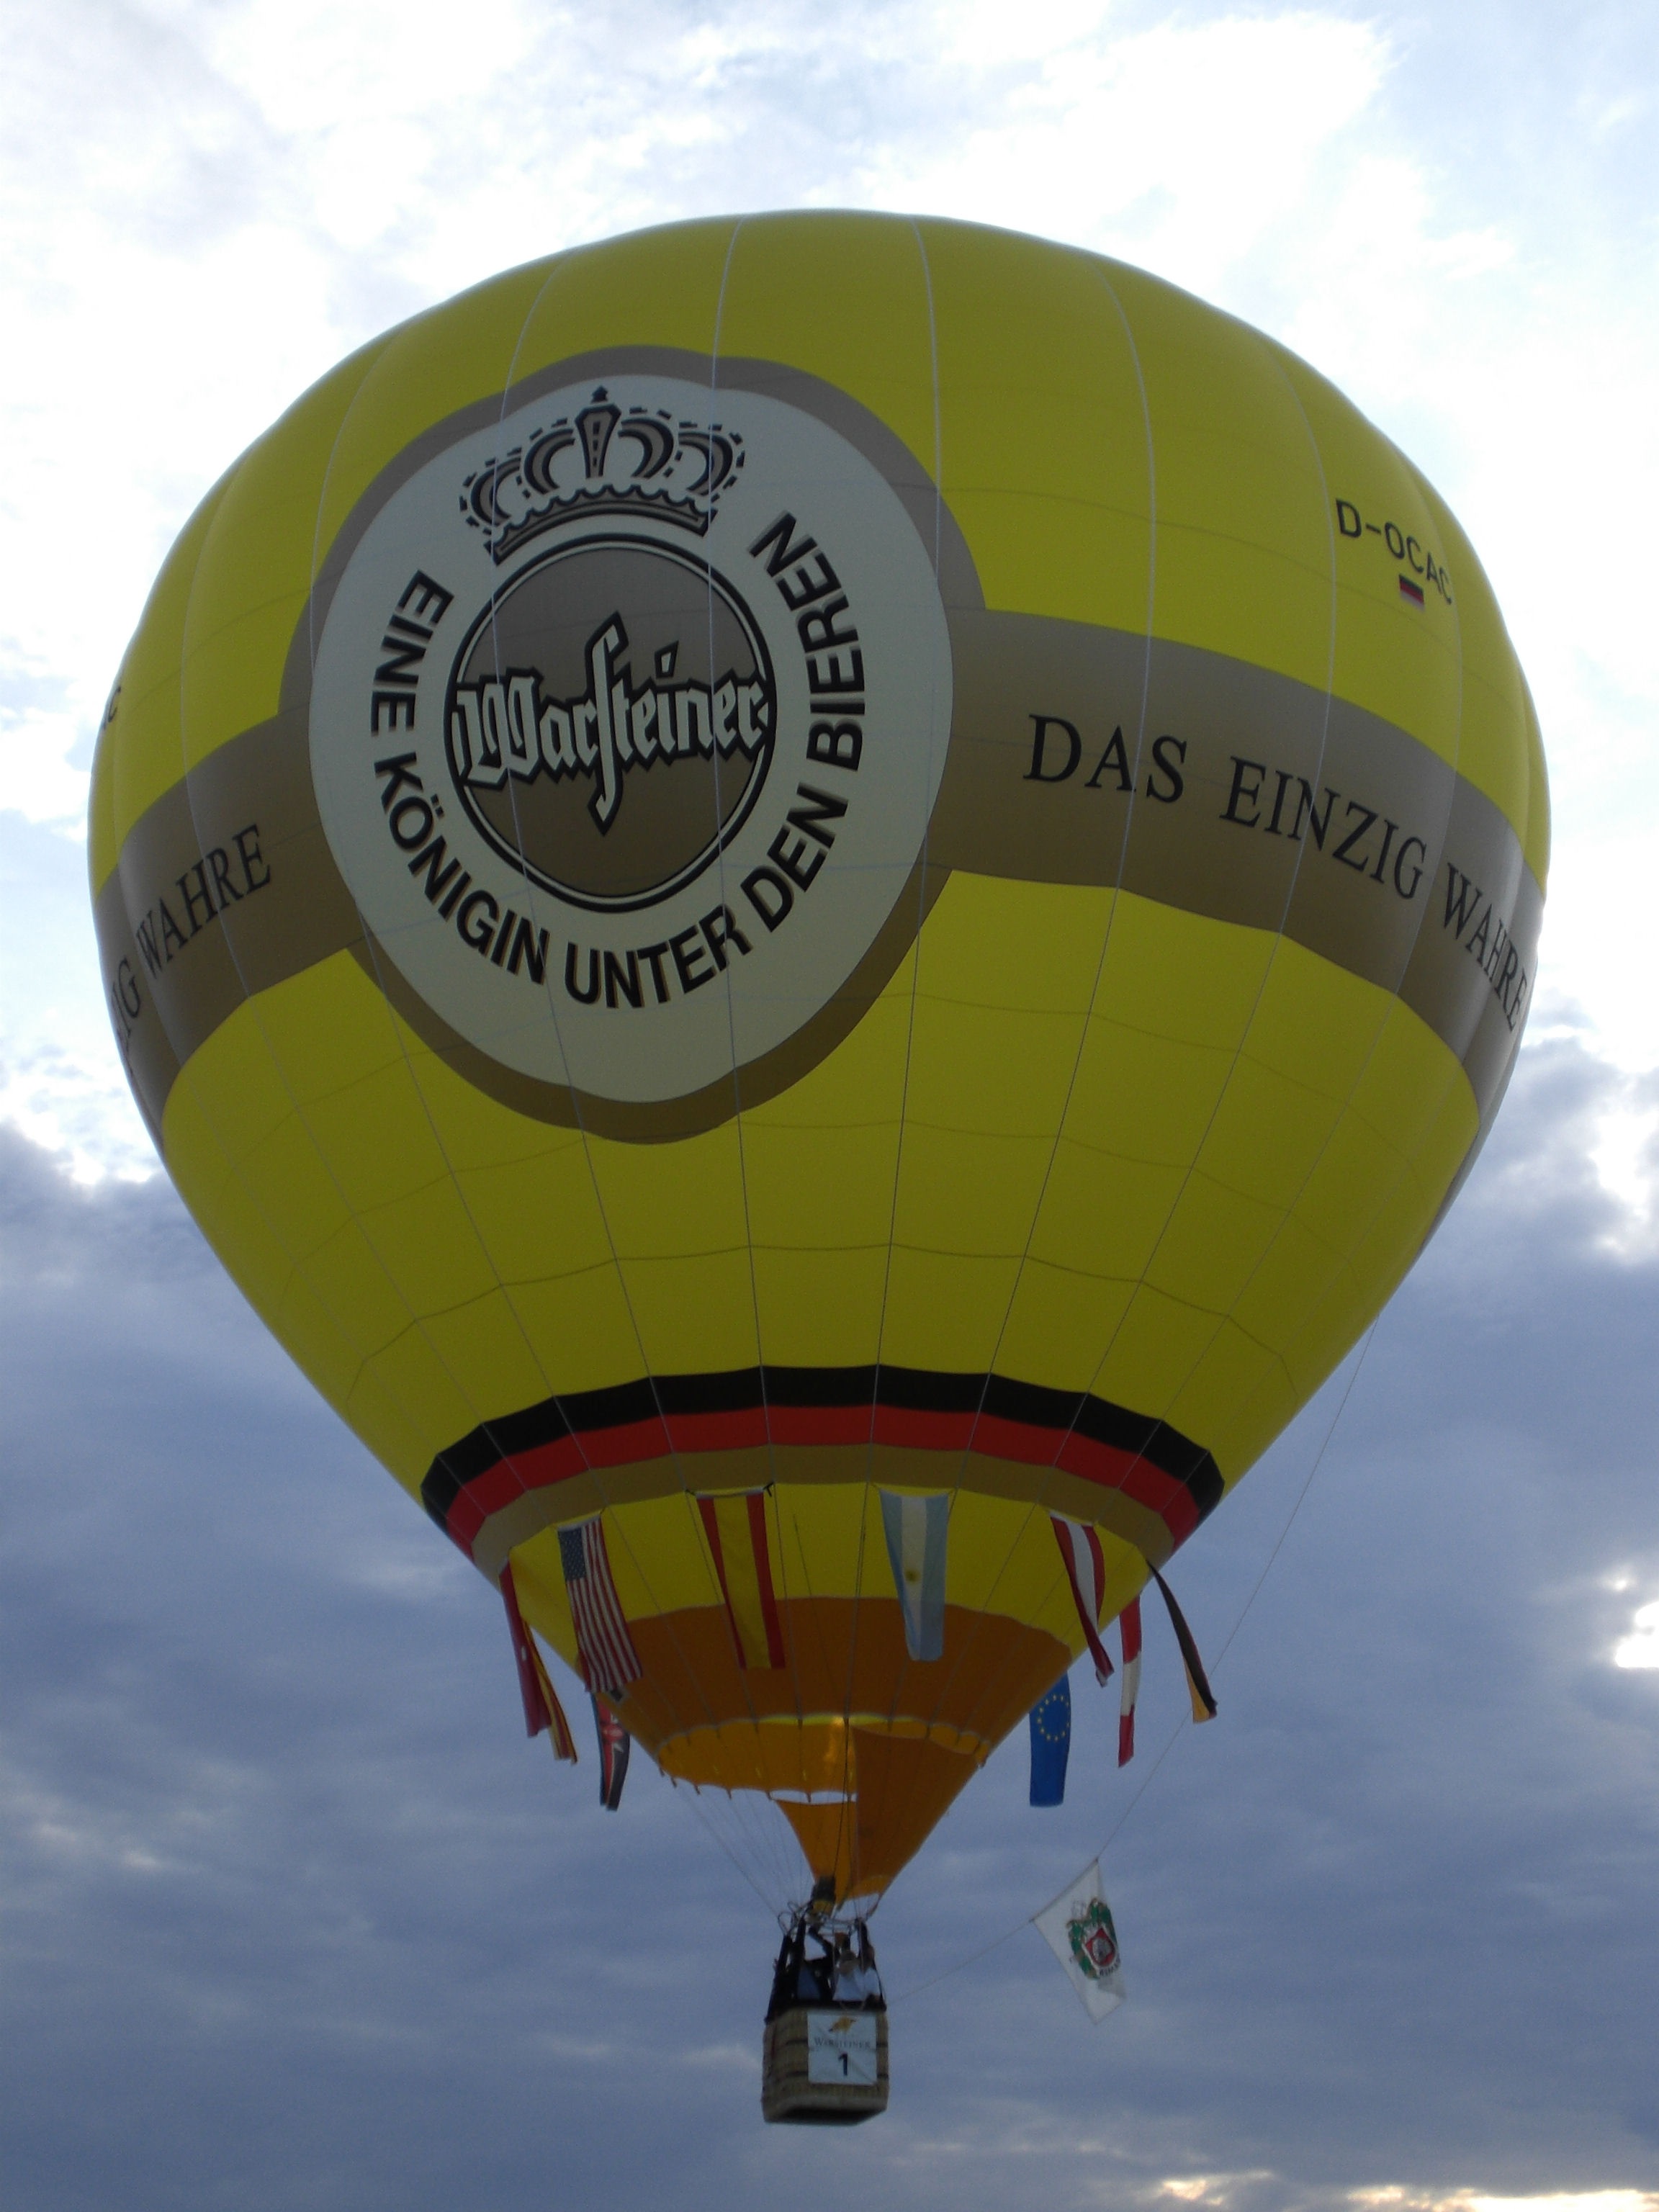
balloon, hot air balloon, aircraft, vehicle, toy, blimp, hot air ballooning, warsteiner, atmosphere of earth, executive car